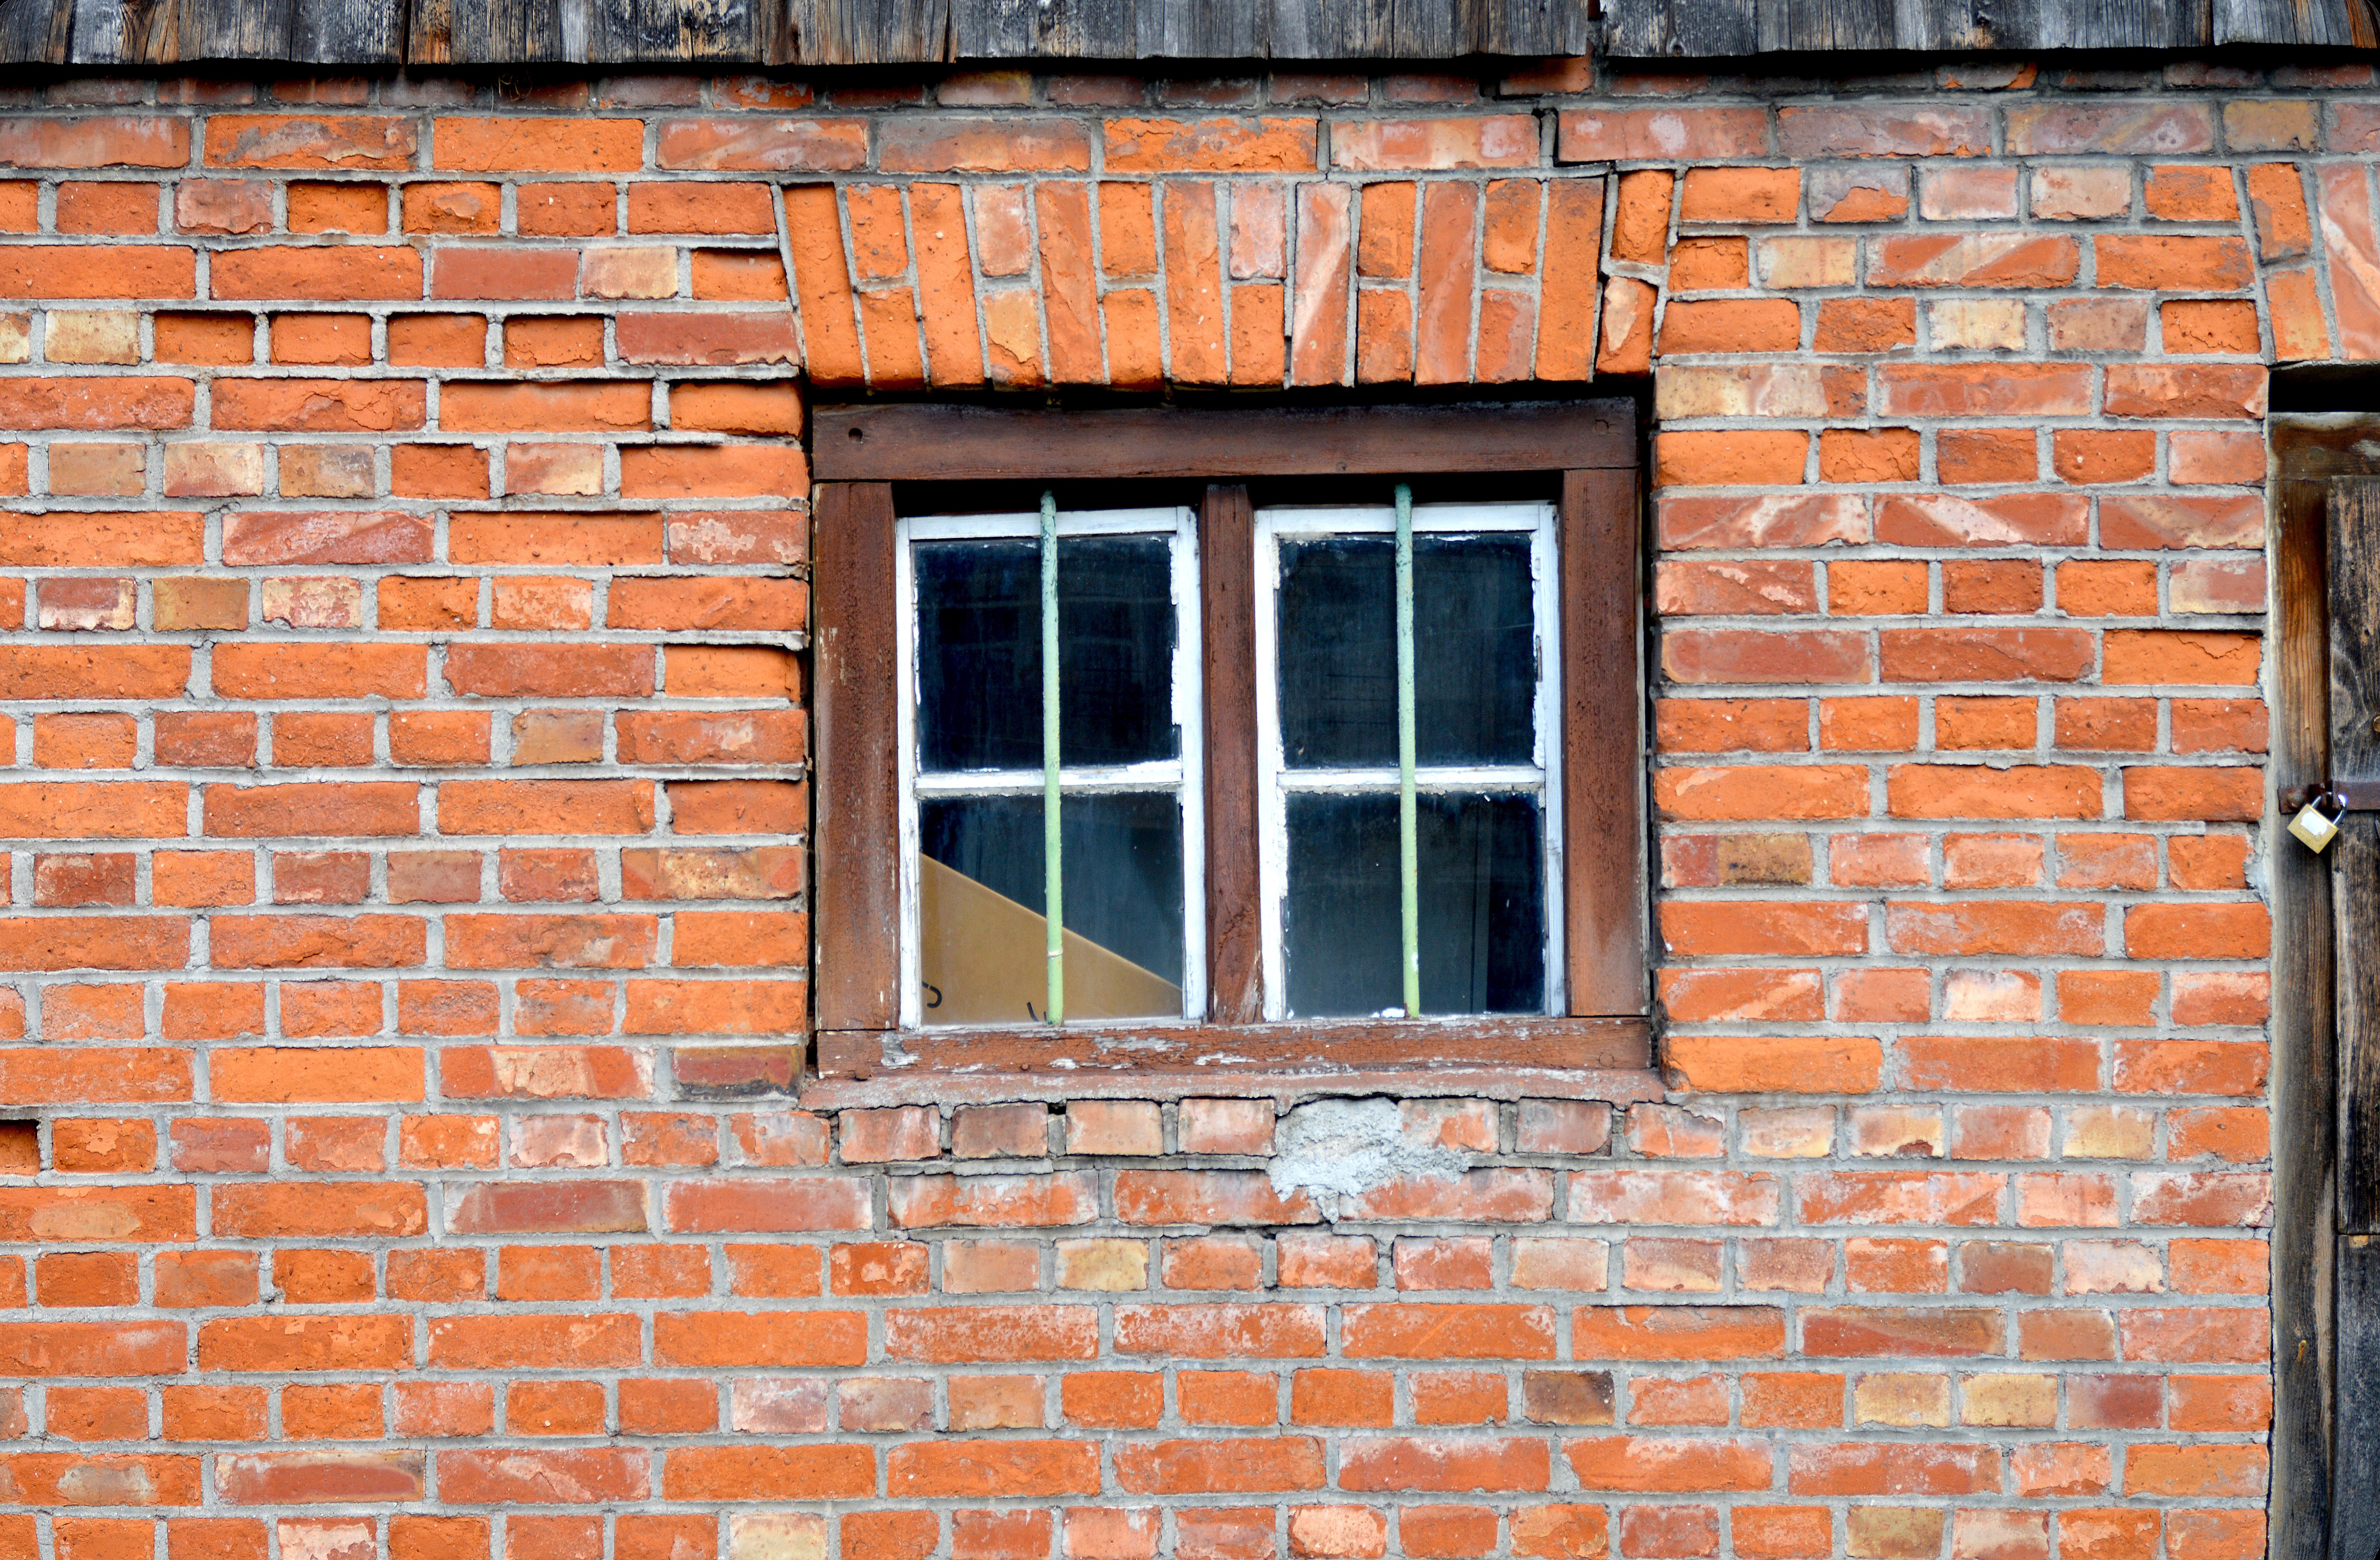
architecture, structure, window, building, old, barn, atmosphere, home, wall, cottage, facade, brick, material, farmhouse, bricks, nostalgic, brickwork, masonry, housewife, stone built house, sash window